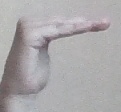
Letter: haa